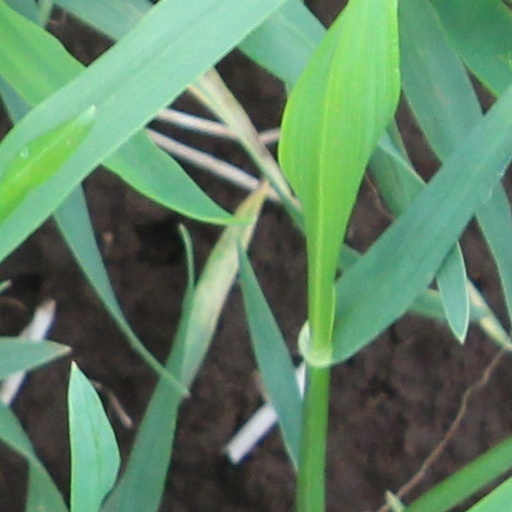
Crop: wheat